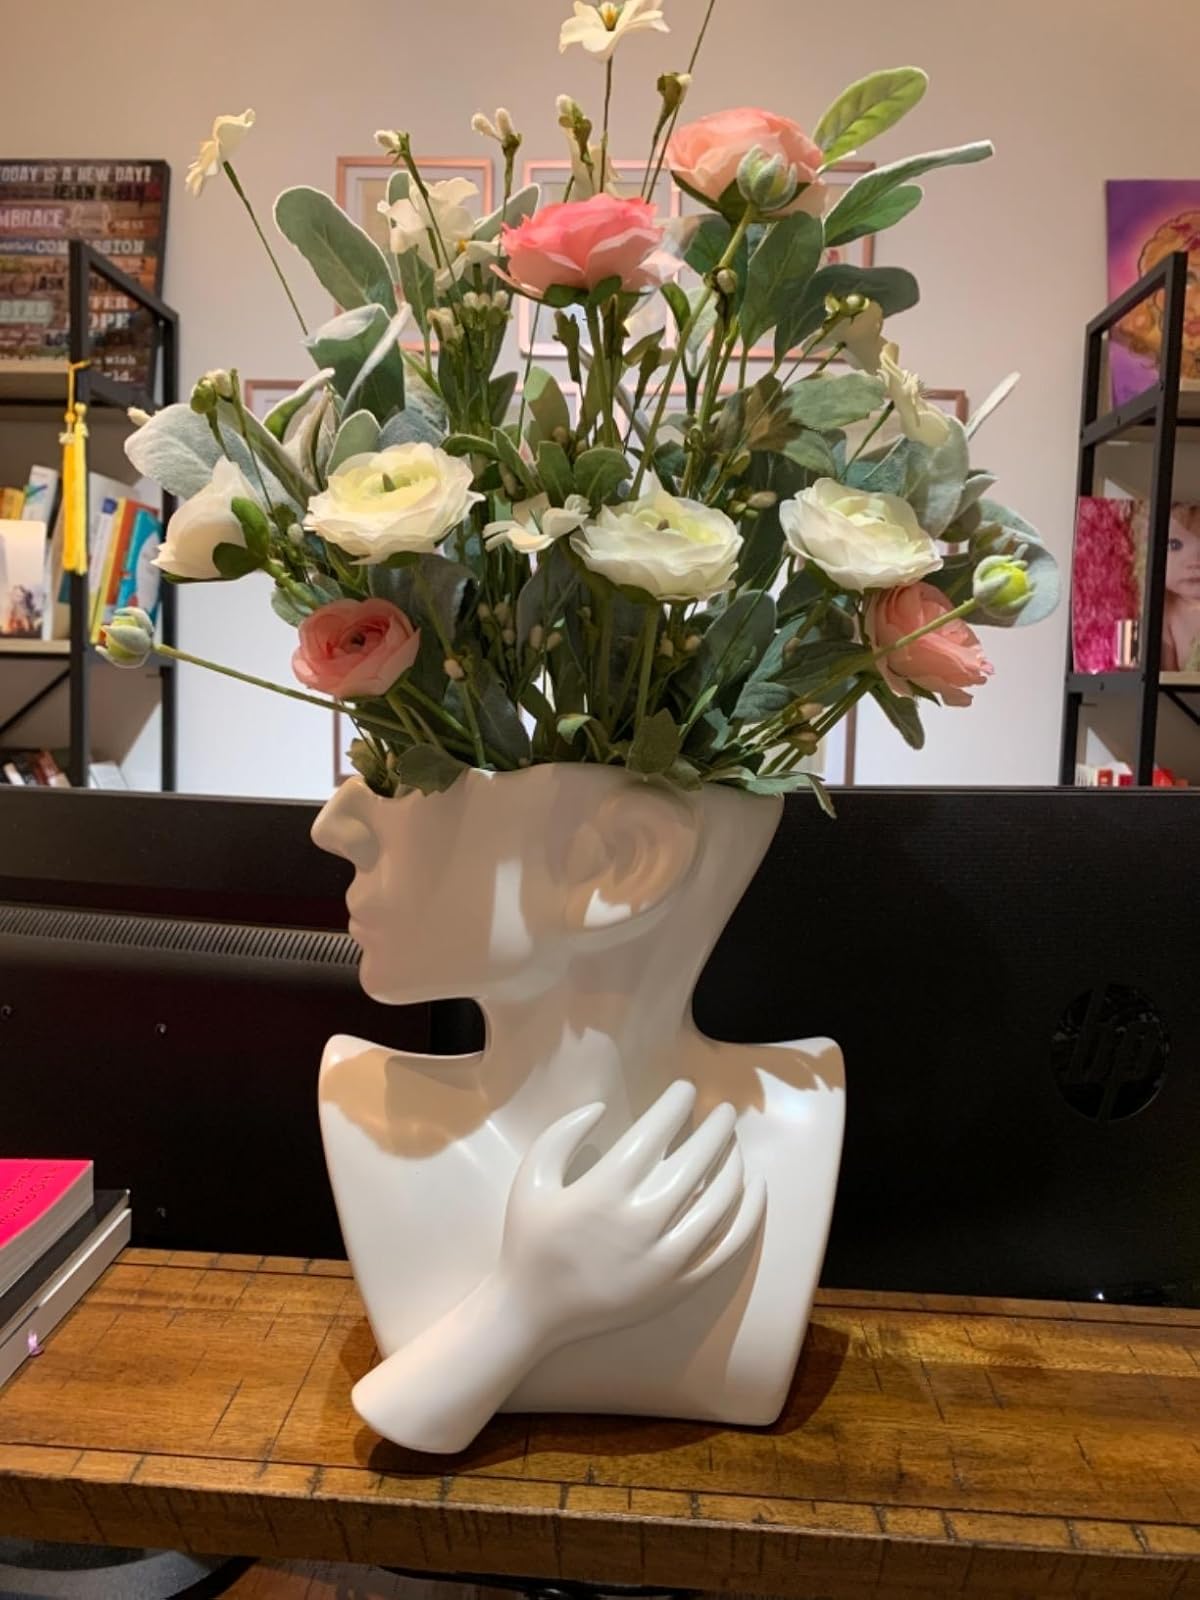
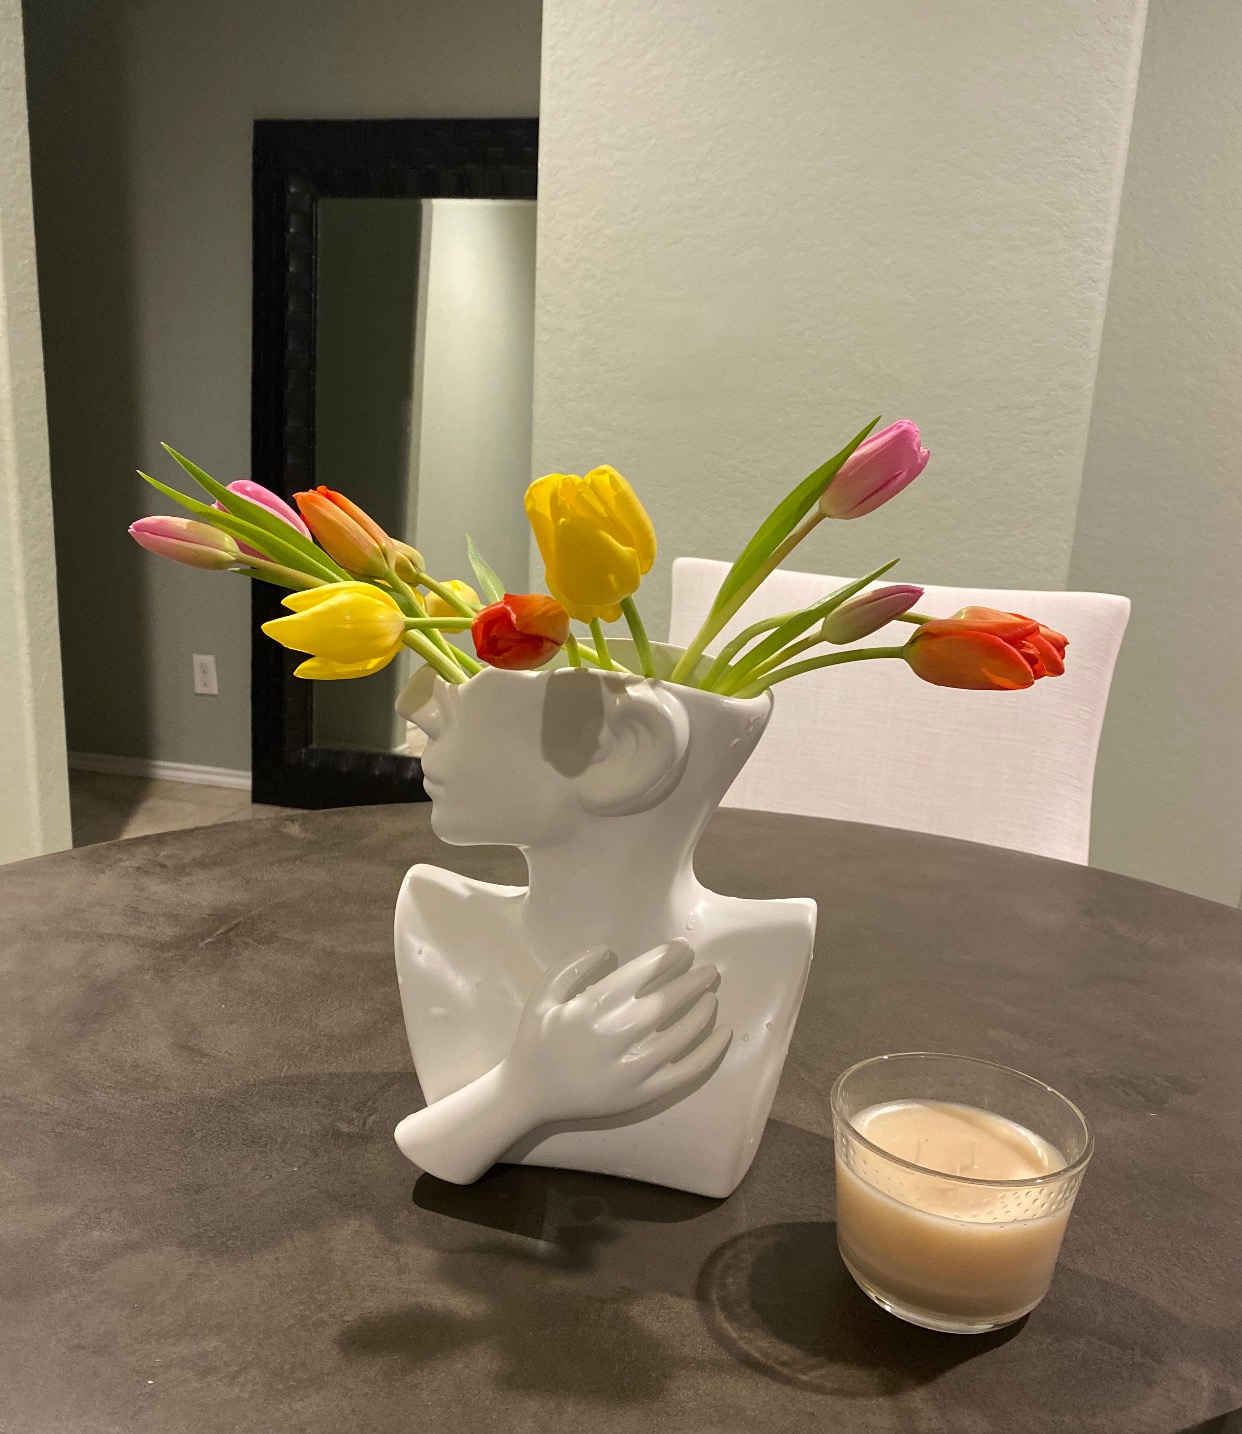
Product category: vase
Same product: yes